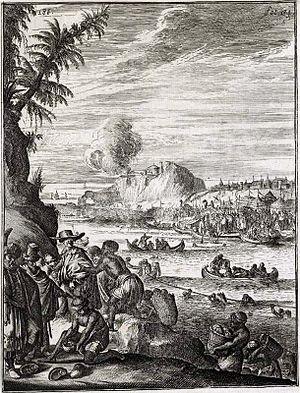
La côte des pêcheurs de perles est une portion du littoral de l’Inde, dans le Tamil Nadu, à l’extrême sud de la péninsule indienne sur son côté oriental, allant de l’archipel - dit ‘Pont d'Adam’ - reliant l’Inde au Sri Lanka, à Kanyakumari. Elle borde le golfe de Mannar. Ce nom à origine dans la très ancienne présence de pêcheurs spécialisés dans la pêche de perles.